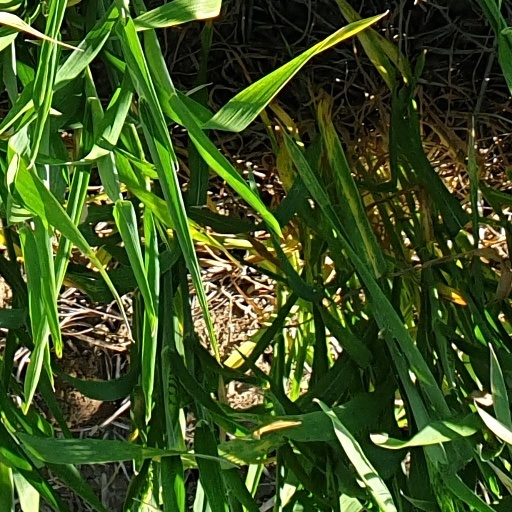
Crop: wheat